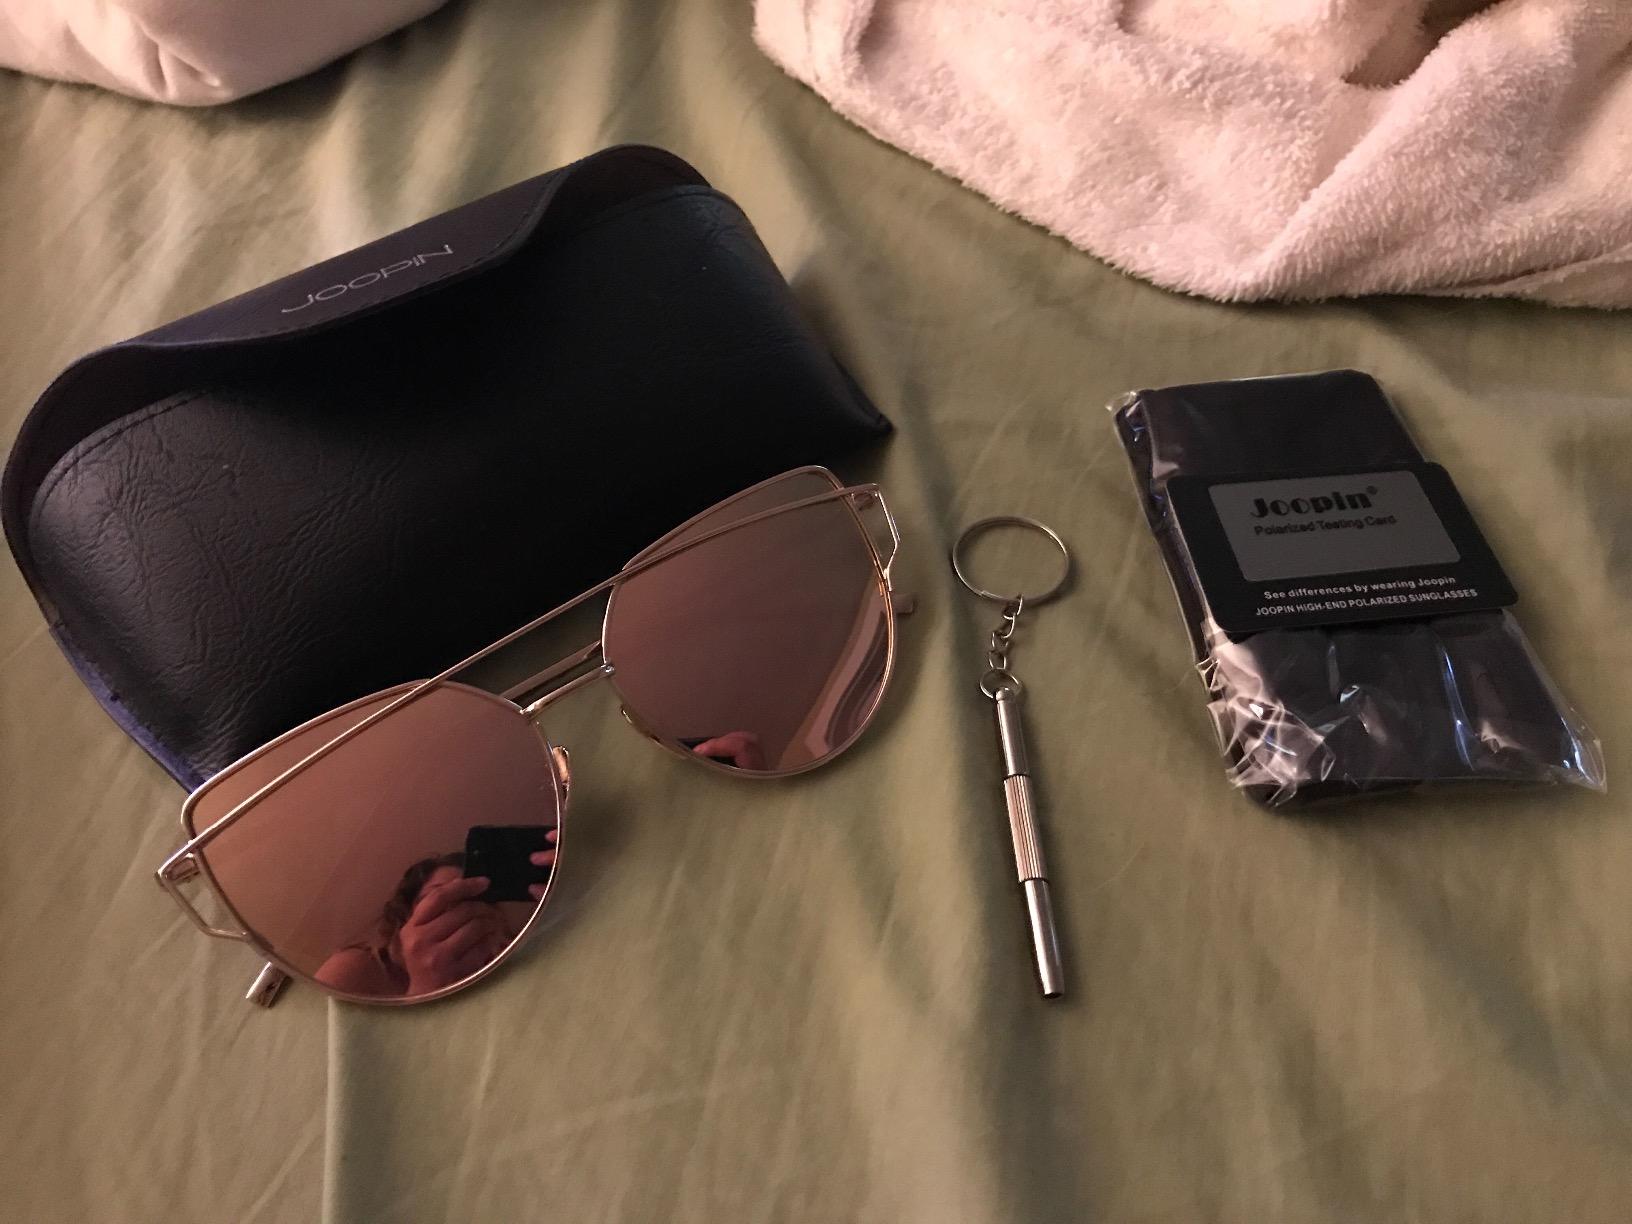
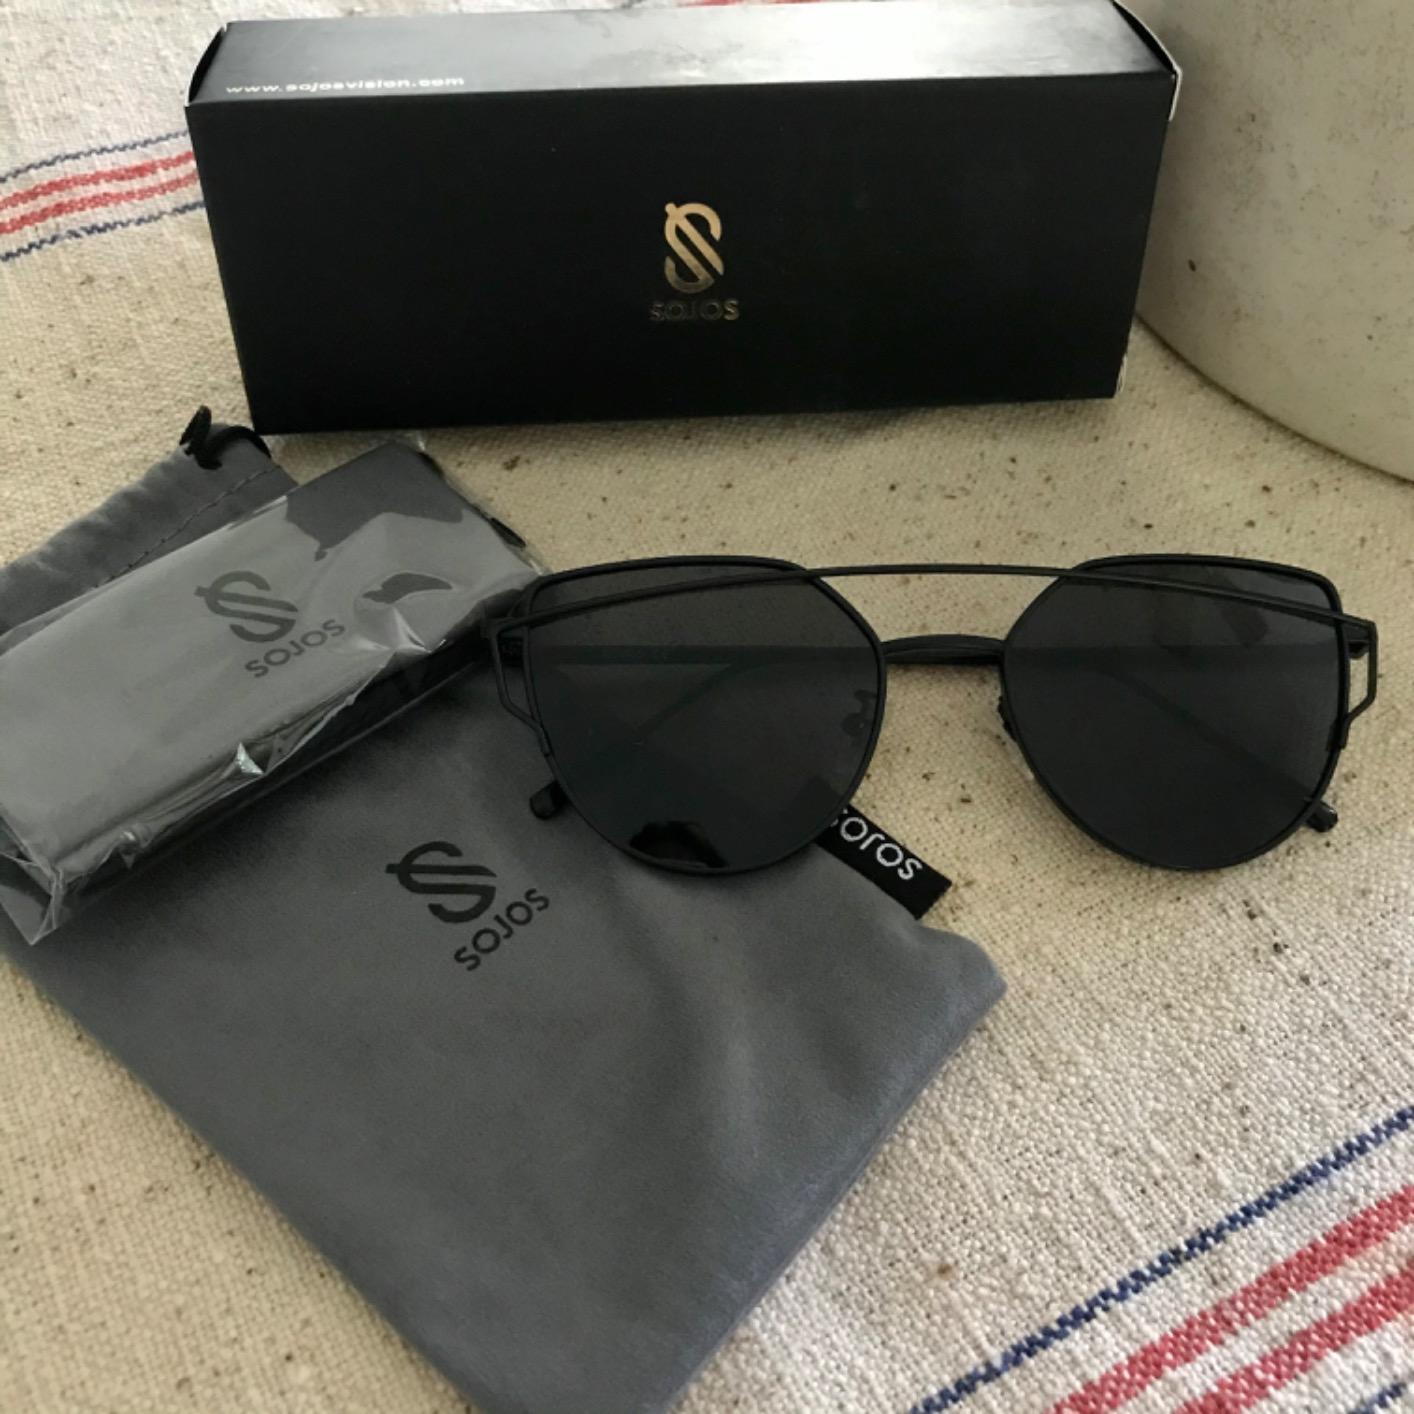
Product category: accessories_sunglasses
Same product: no